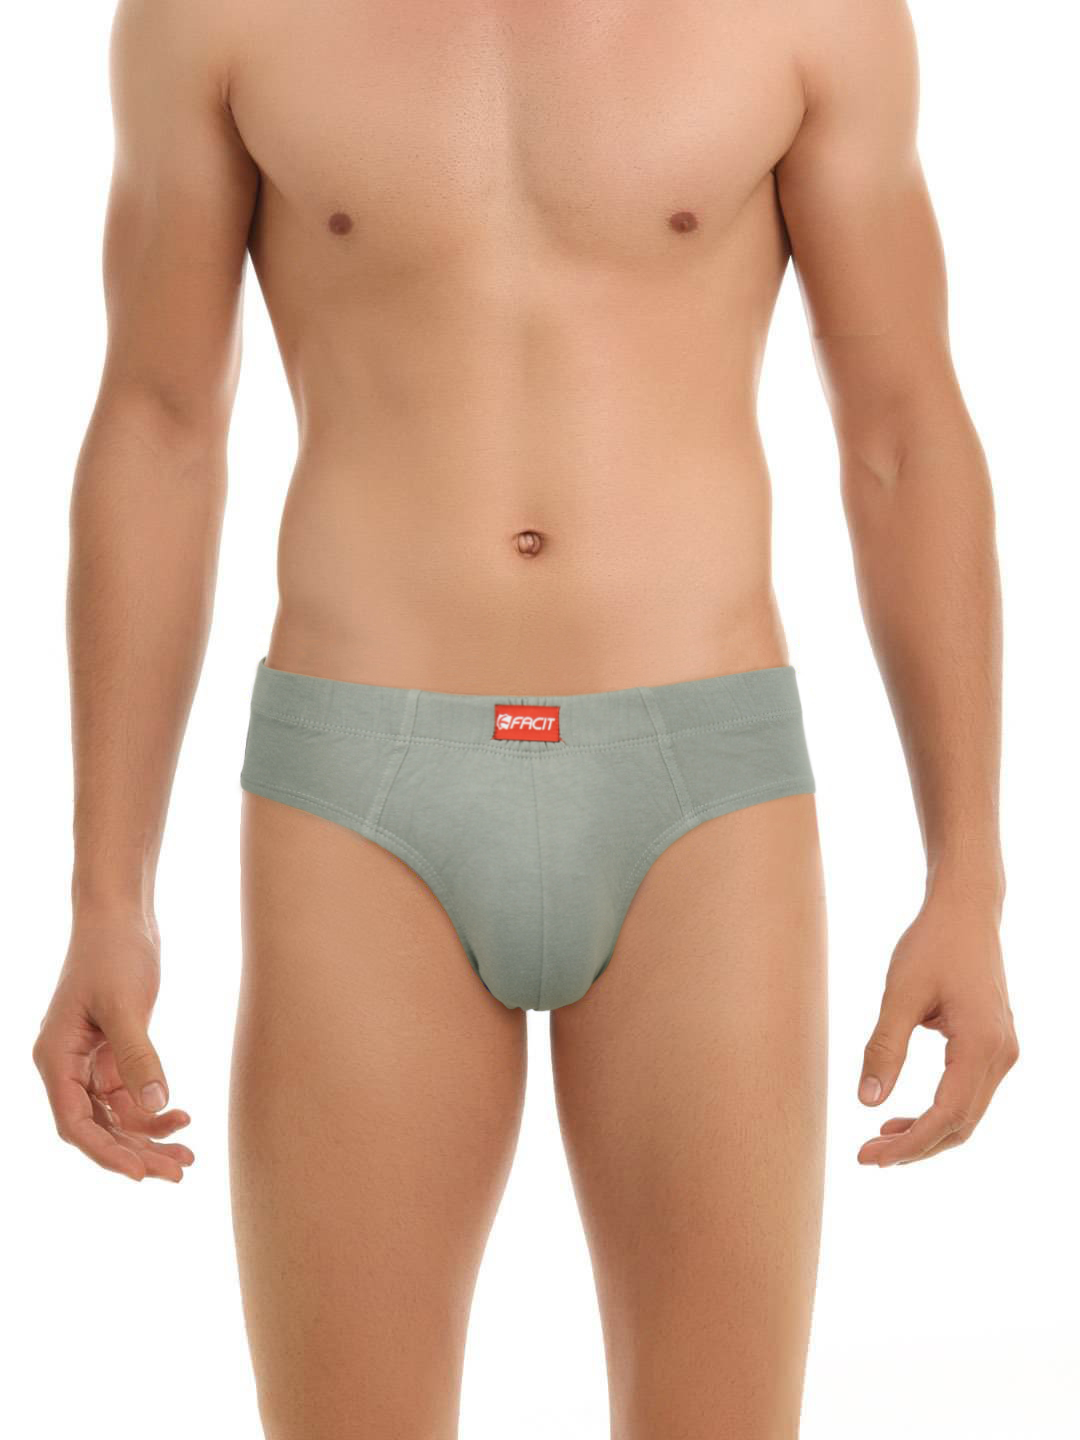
Facit Men Grey Comfort Briefs
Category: Apparel / Innerwear / Briefs
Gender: Men
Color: Grey
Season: Summer 2016
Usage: Casual